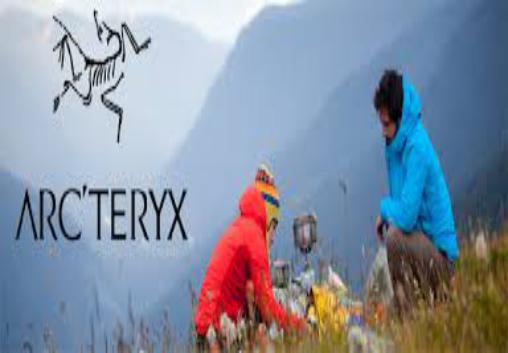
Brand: Arc'teryx
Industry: Clothes